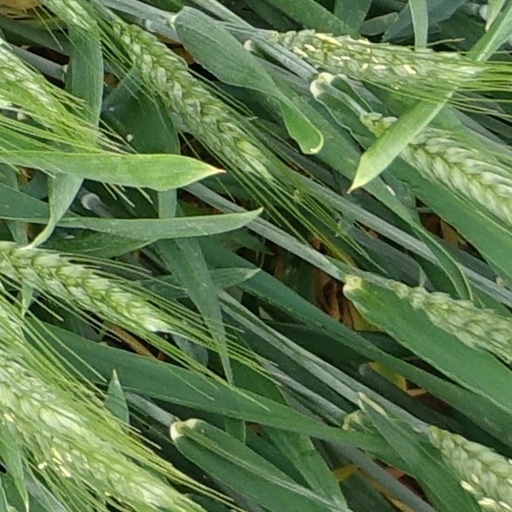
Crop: wheat